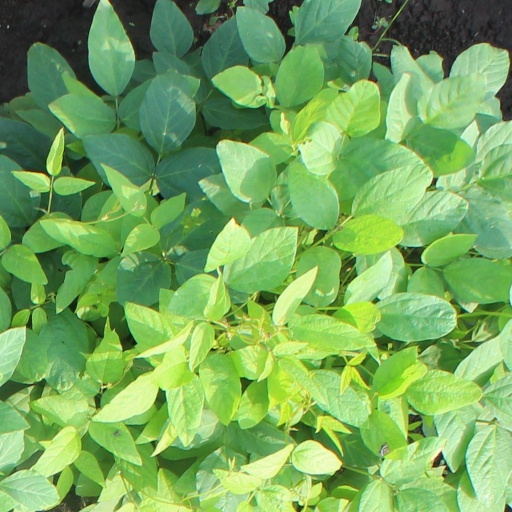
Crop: soybean